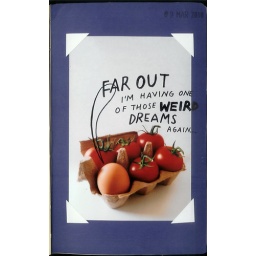
i got excited by the abnormally small tomatoes in the fridge. photo, blue paper, white paper, permanent marker.